Occitan cross

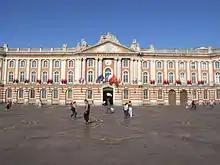
"Plaça del Capitòli", Tolosa (Place du Capitole, Toulouse)

The Occitan cross can be found on a number of flags, coats of arms, emblems and logos. Here follows a non-exhaustive list of occurrences: